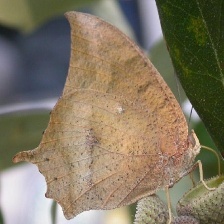
Species: TROPICAL LEAFWING